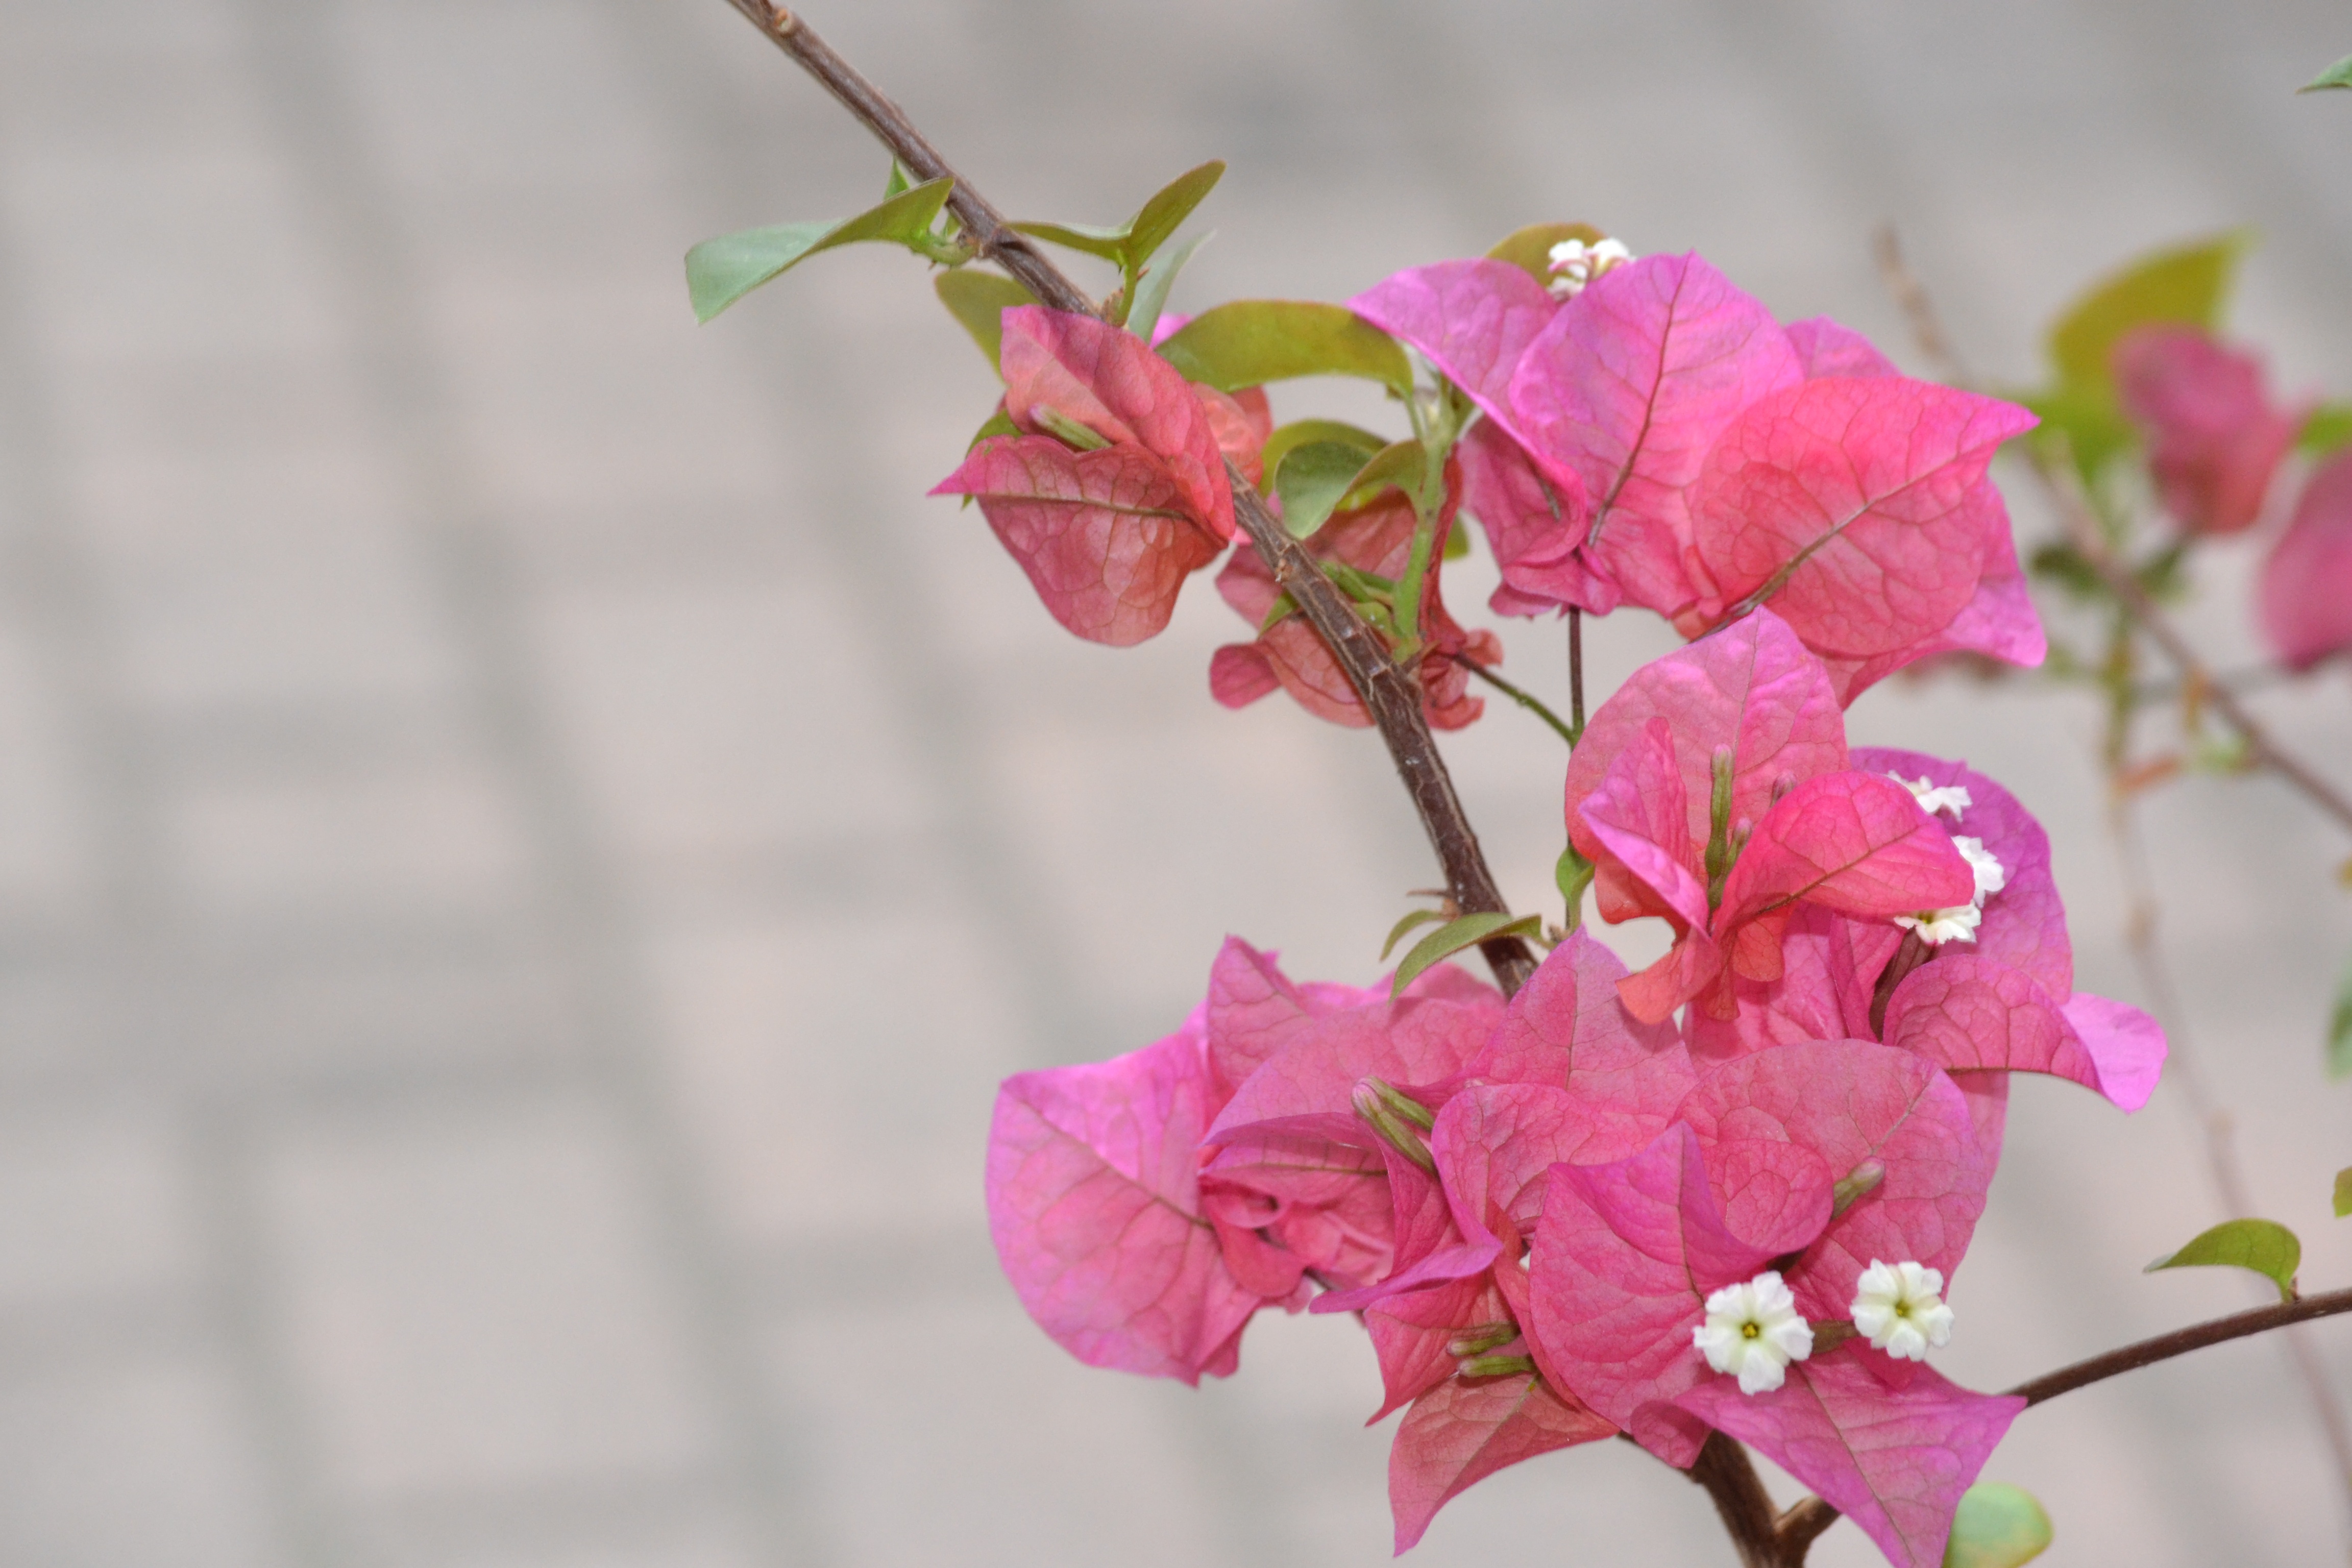
branch, blossom, plant, leaf, flower, petal, spring, botany, pink, flora, floristry, macro photography, flowering plant, plant stem, land plant